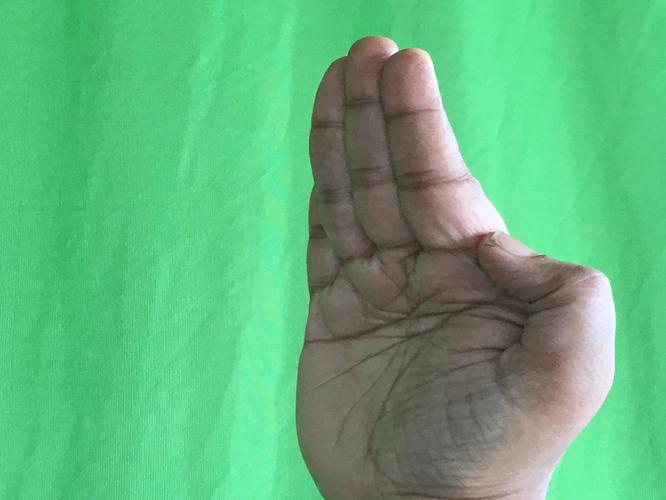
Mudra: Pathaka
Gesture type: single_hand